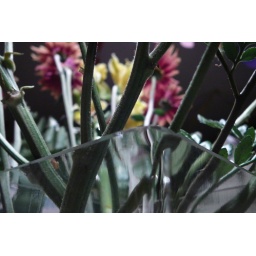
Pink and yellow flowers in a glass vase from back around Thanksgiving.